International availability of McDonald's products

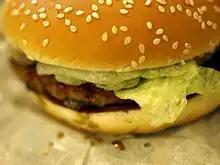
McDonald's Bulgogi burger in South Korea

Correlating with most Muslim-majority markets, all McDonald's in Malaysia adhere to Islamic dietary laws (halal) under the supervision of the Department of Islamic Development Malaysia. Two Syarie experts are also appointed by the government to advise McDonald's on its food preparation. Thus, meat is slaughtered via the halal technique, while pork and bacon are absent in the Malaysian menu.